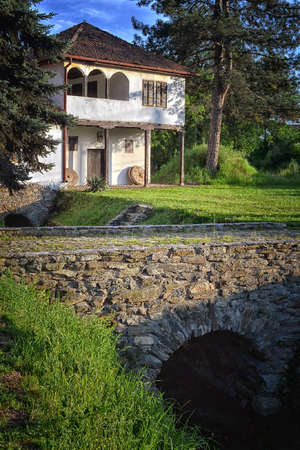
Strojkovce est une localité de Serbie située sur le territoire de la Ville de Leskovac, district de Jablanica. Au recensement de 2011, elle comptait 1 225 habitants.
Les monuments culturels protégés constituent une catégorie de monuments de Serbie inscrits sur une liste de monuments bénéficiant de la protection de l'État. Il s'agit d'une troisième catégorie de monuments protégés classés, par leur importance, après les monuments culturels d'importance exceptionnelle et les monuments culturels de grande importance.
Cet article recense les monuments culturels du district de Jablanica en Serbie.